Apple Bank Building

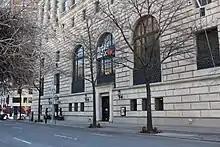
Broadway banking entrance

The bank branch officially opened on December 8, 1928. Just prior to the building's opening, $170 million of deposits held by the Central Savings Bank were moved from the Union Square branch to the new branch, using 16 armored cars guarded by 60 heavily armed policemen. Early office tenants included real estate developer Ralph Ciluzzi, J.S. Ansorge & Co., and the Rosalind Realty Company. Many of the tenants were medical offices and dentists. By its 75th anniversary in 1934, the Central Savings Bank had over $212 million in assets, and it was New York state's third-largest bank by number of depositors and the fifth-largest by value of deposits. The building also hosted events such as an exhibition of old toy banks in 1938.